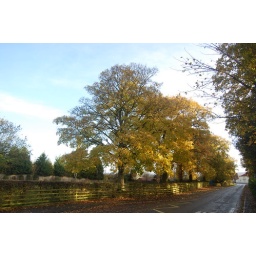
Oak trees in the school playing field